Charlott Strandberg

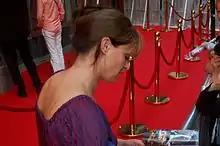
Charlott Maria Strandberg

Charlott Maria Strandberg (born 20 September 1962 in Täby, Sweden) is a Swedish revue-singer and actress. She belongs to the Strandberg family; she is granddaughter to Olle Strandberg and half-sister to Evabritt Strandberg.